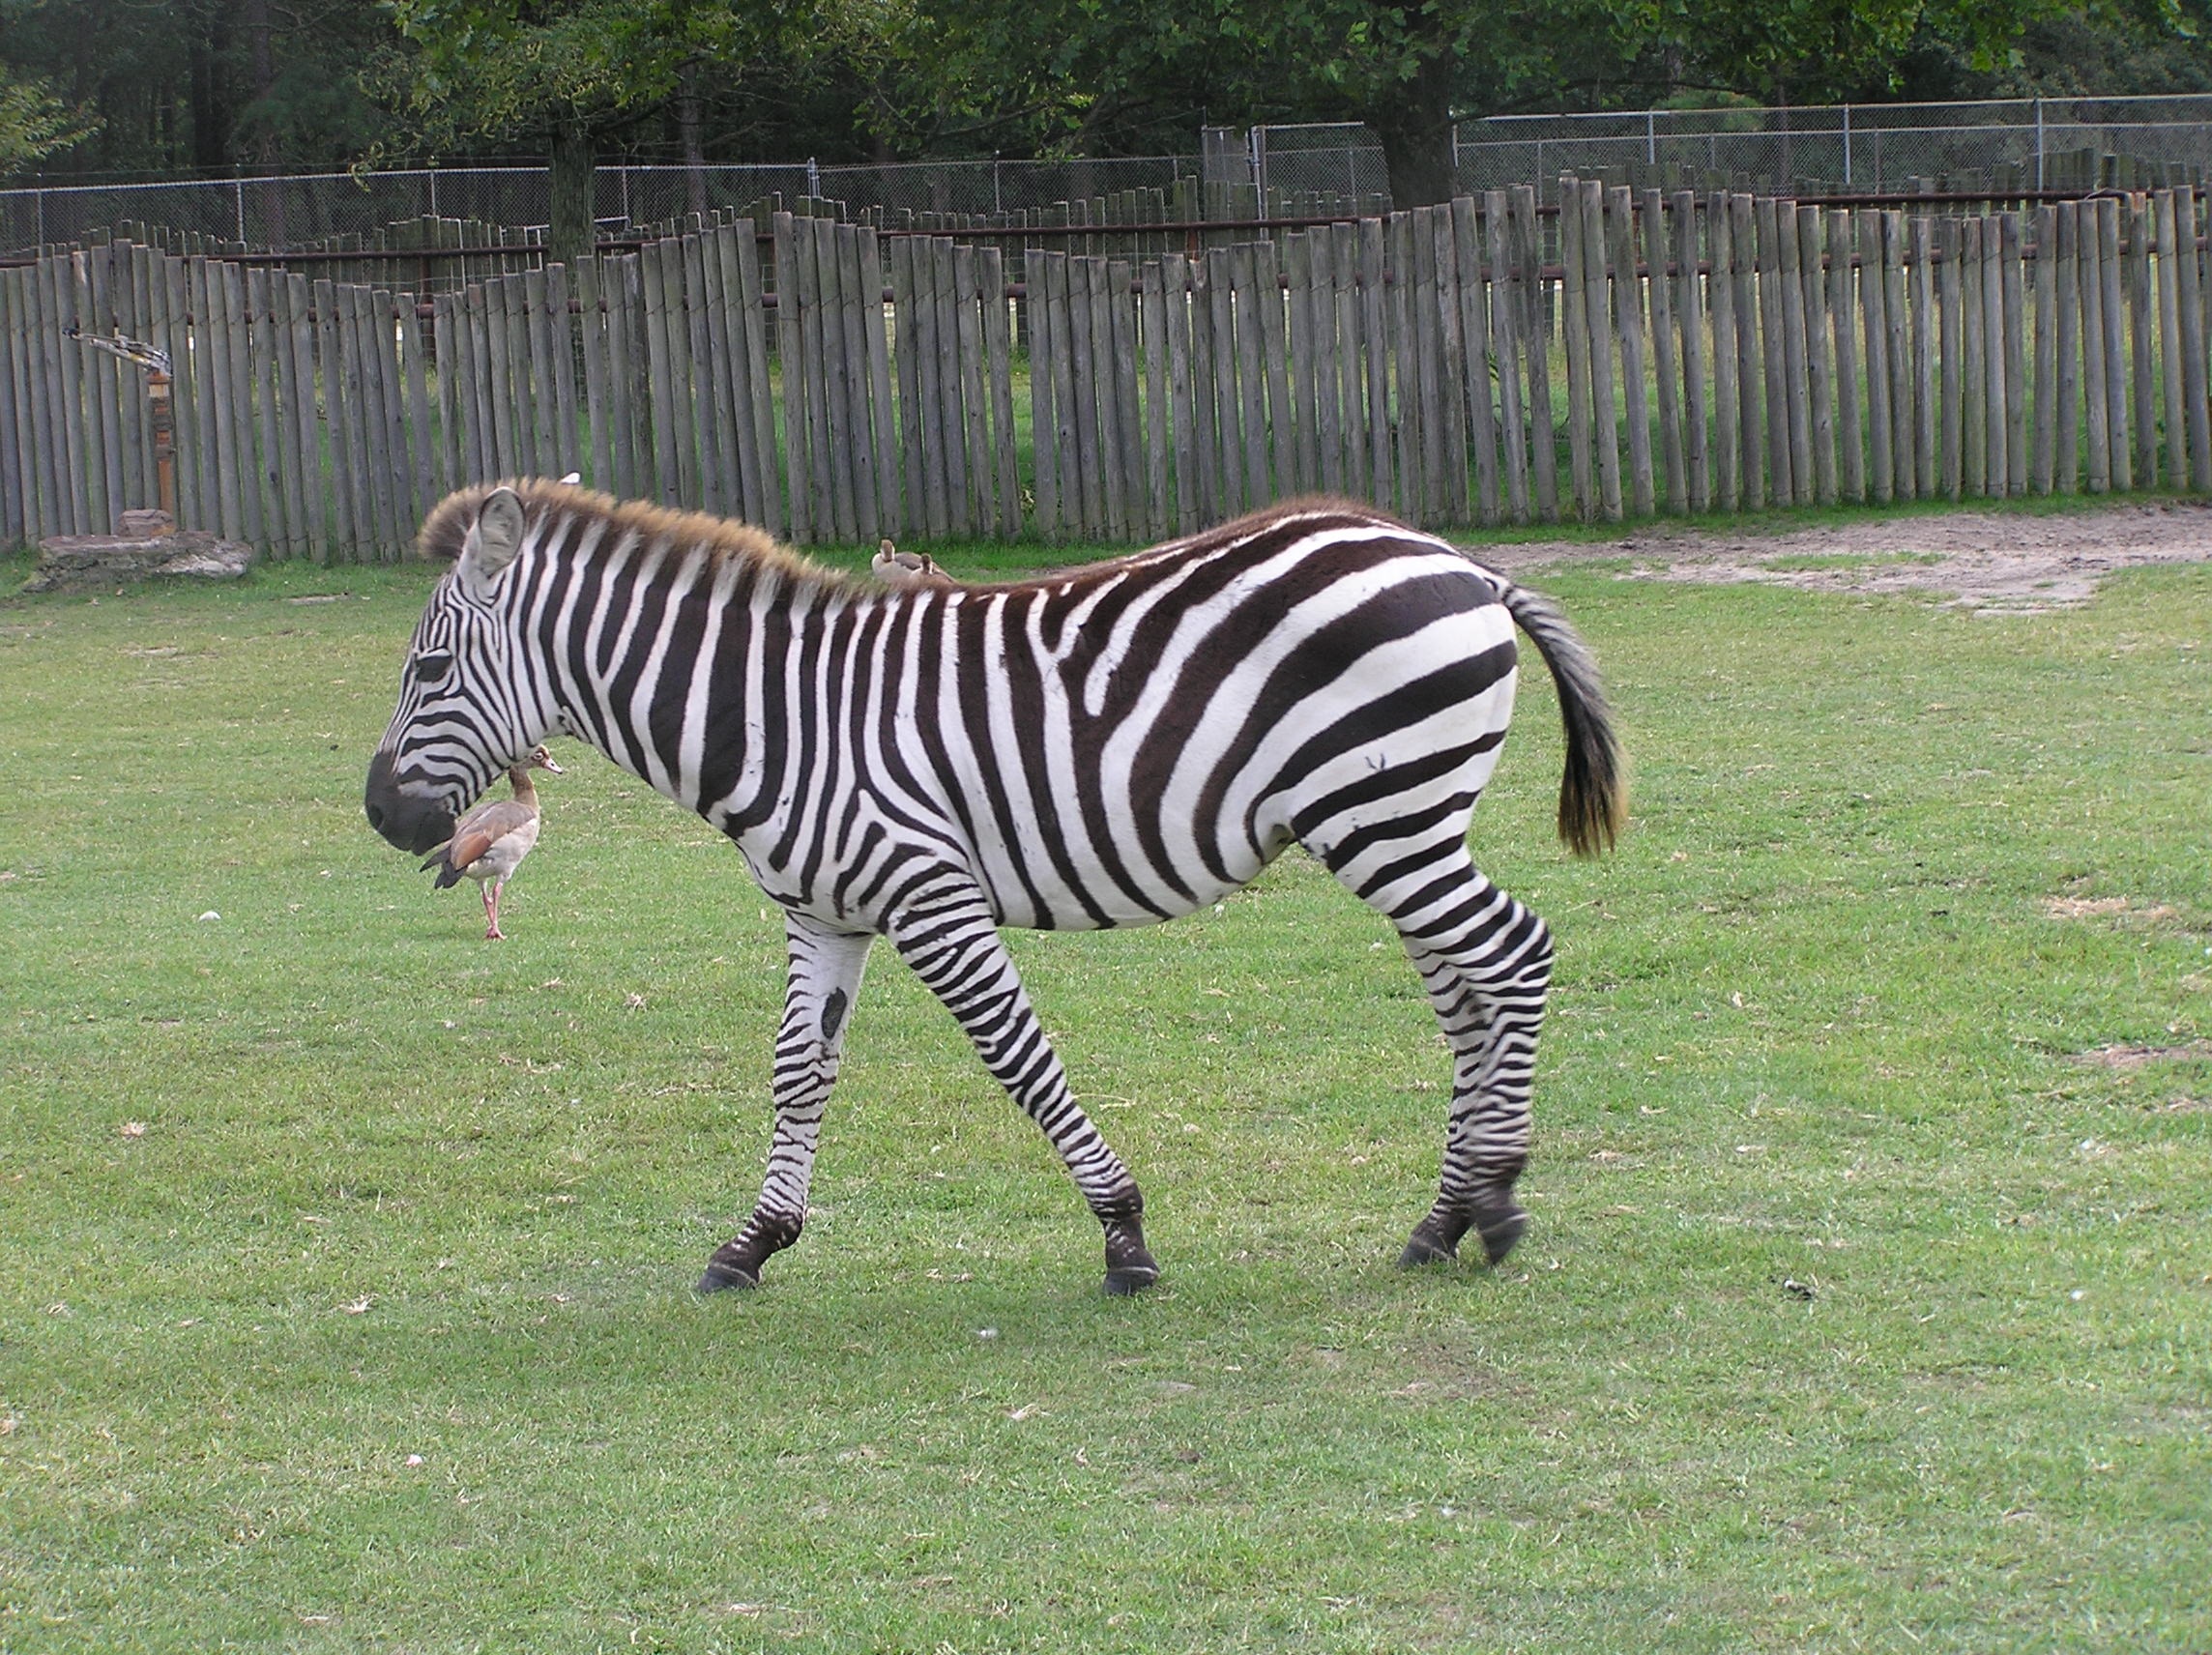
nature, grass, animal, wildlife, zoo, mammal, fauna, zebra, vertebrate, safari, horse like mammal